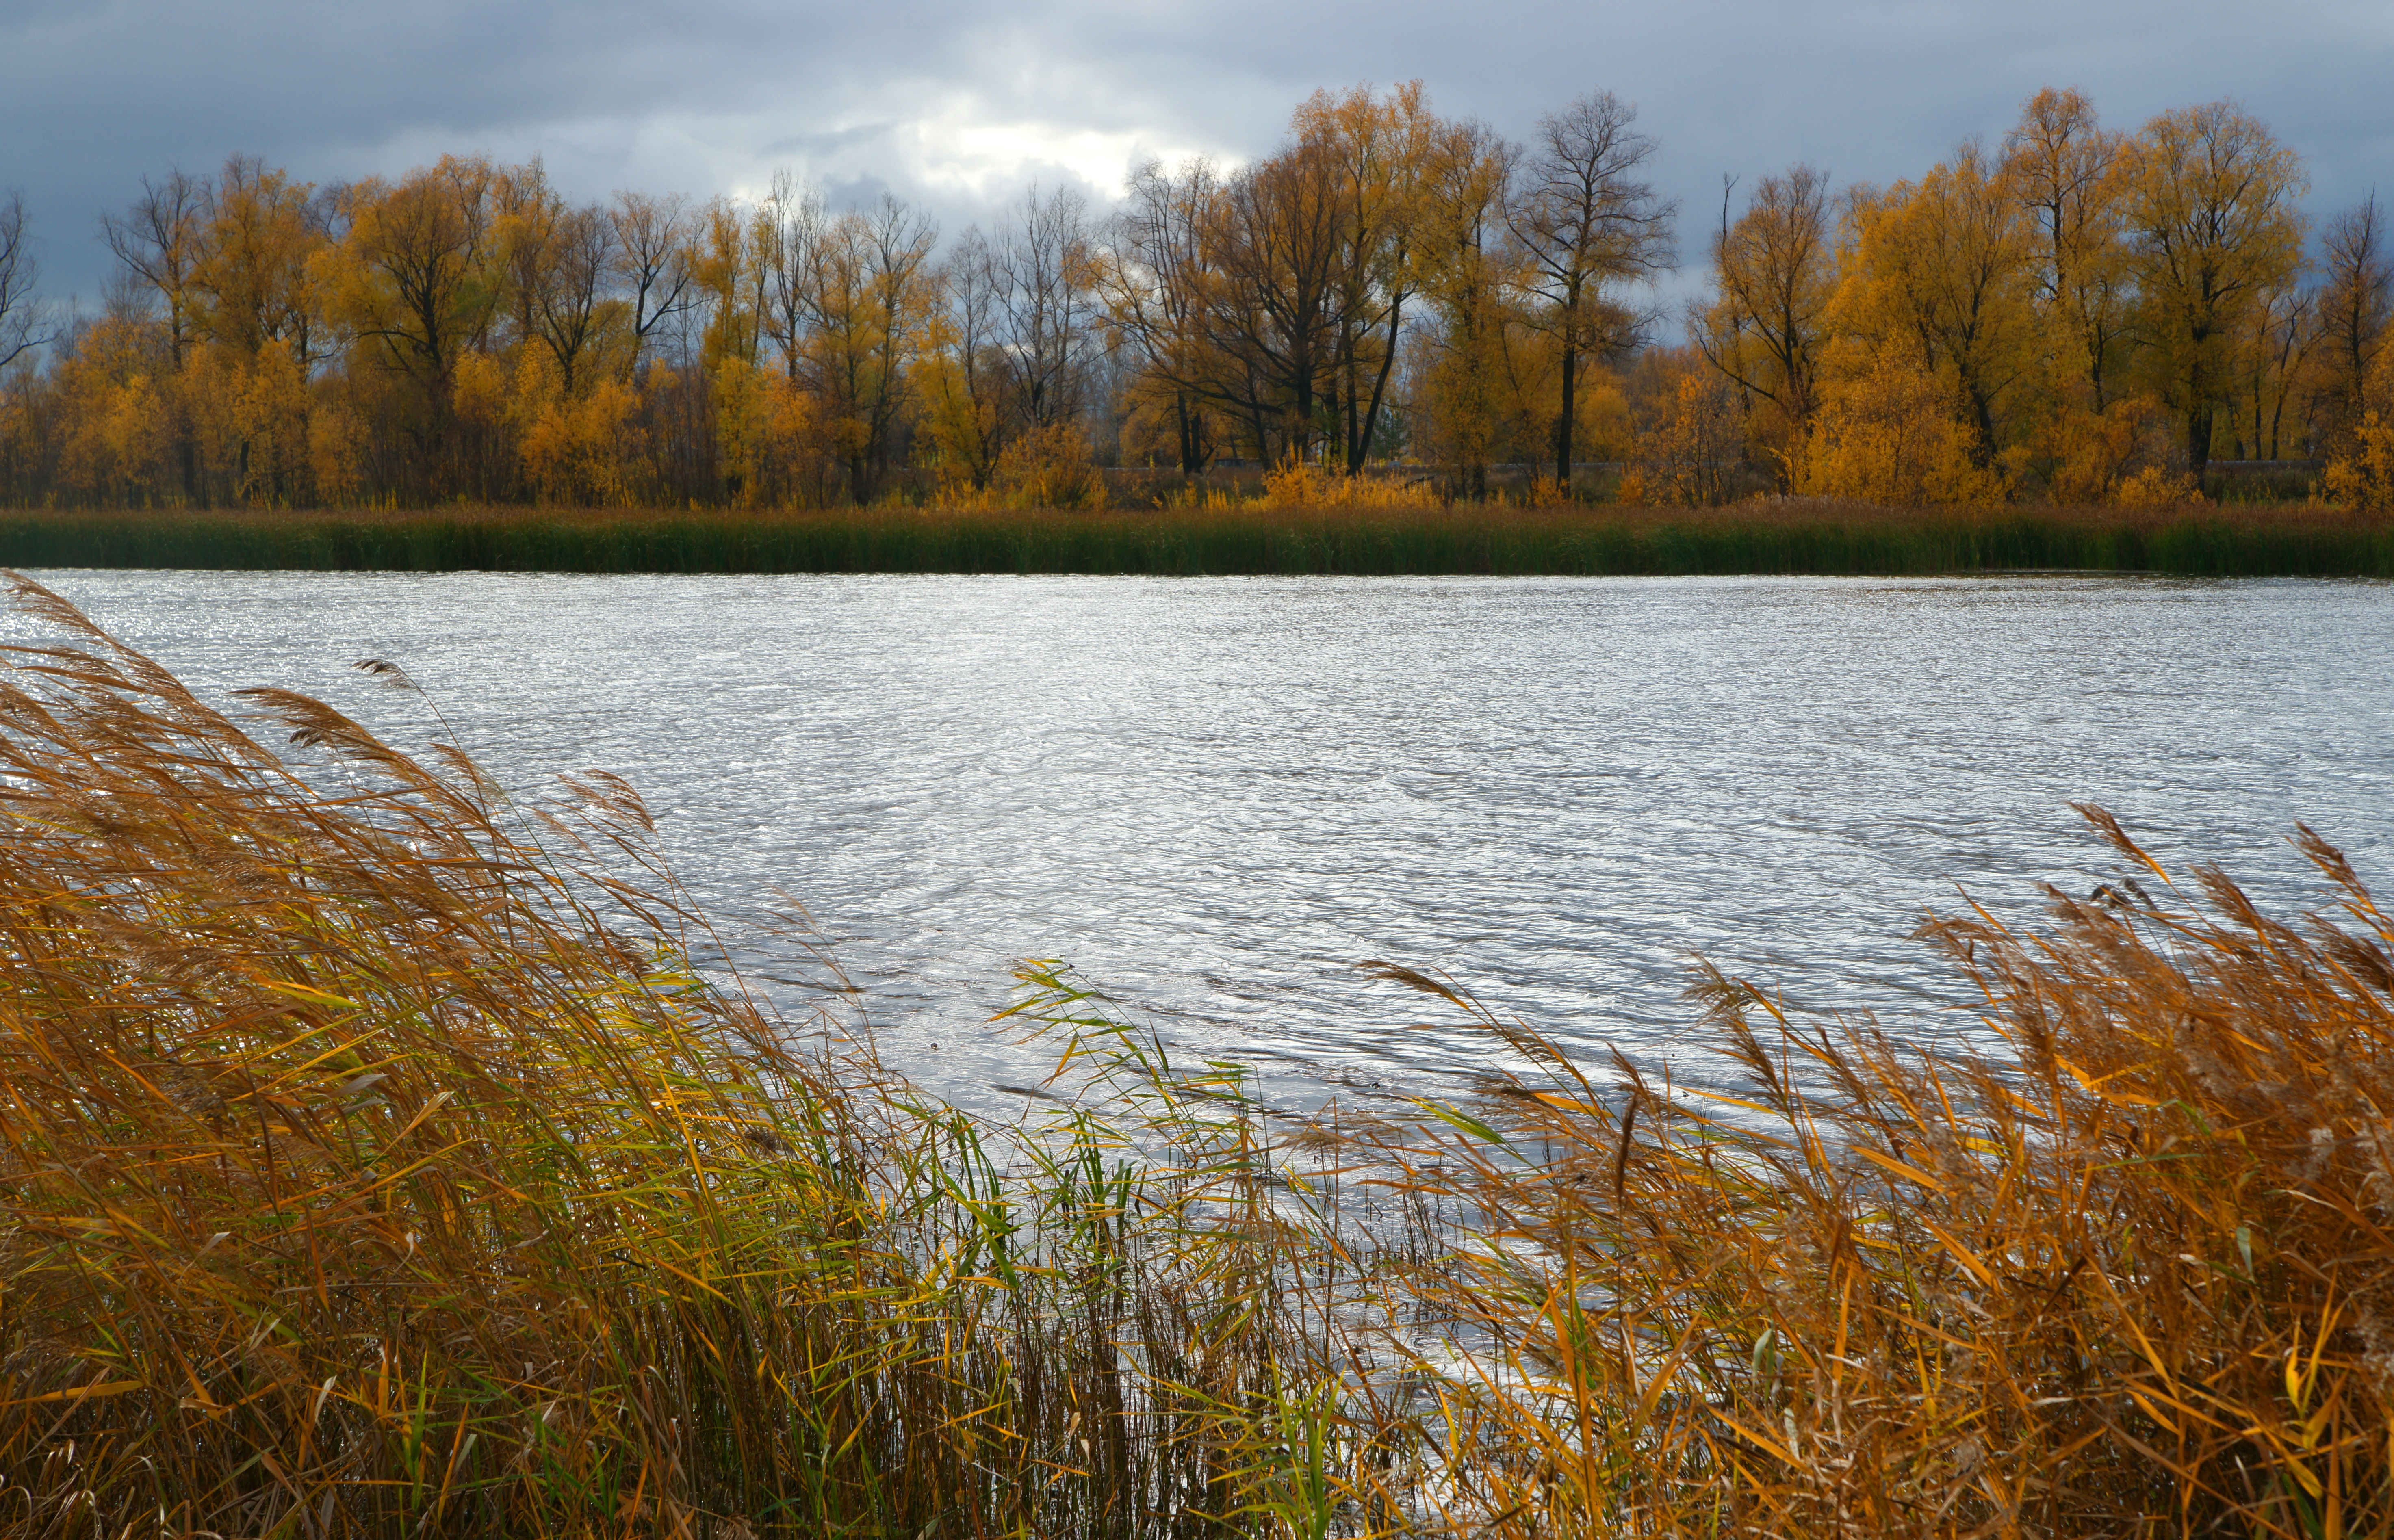
landscape, tree, water, nature, forest, grass, marsh, wilderness, sky, meadow, morning, leaf, lake, river, pond, stream, reflection, autumn, reservoir, season, waterway, body of water, clouds, wetland, woodland, habitat, loch, suns, yellow leaves, siberia, reflection in the water, handsomely, the glare, cat's paw, natural environment, atmospheric phenomenon, grass family, woody plant